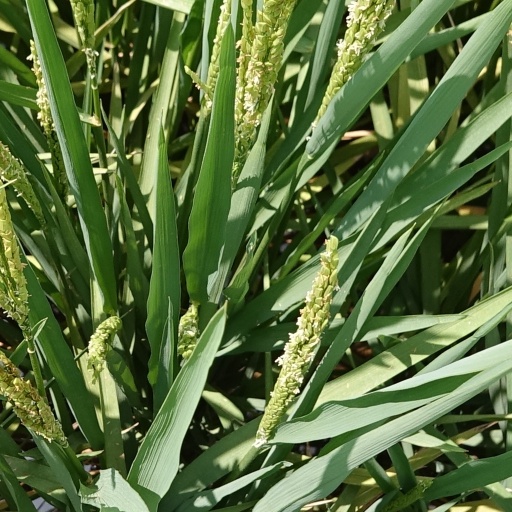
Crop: rice